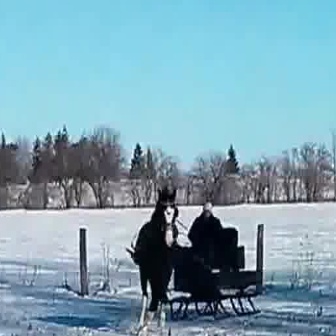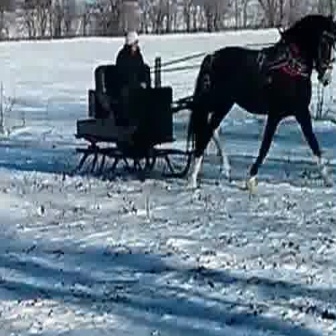
  Please identify the target specified by the bounding box [167,225,260,318] in the first image and locate it in the second image. Return the coordinates in [x_min,y_min,x_max,y_max] format.
Answer: [71,62,185,176]